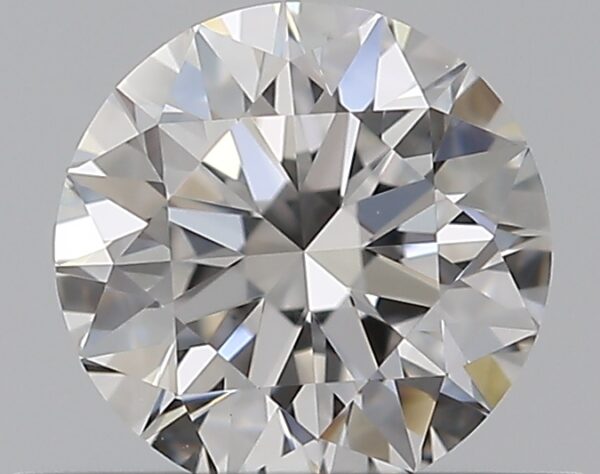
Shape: round
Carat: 0.5
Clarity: VS1
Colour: E
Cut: EX
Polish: EX
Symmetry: EX
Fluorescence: N
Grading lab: GIA
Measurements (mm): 5.06 x 5.08 x 3.16